Rêve: the Dream Ouroboros

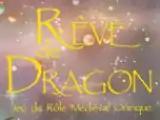
Logo of the first edition, 1985

The first French edition was published by NEF (Nouvelles Éditions Fantastiques) in 1985. It was illustrated by Bernard Verlhac and Roger Ronsin.